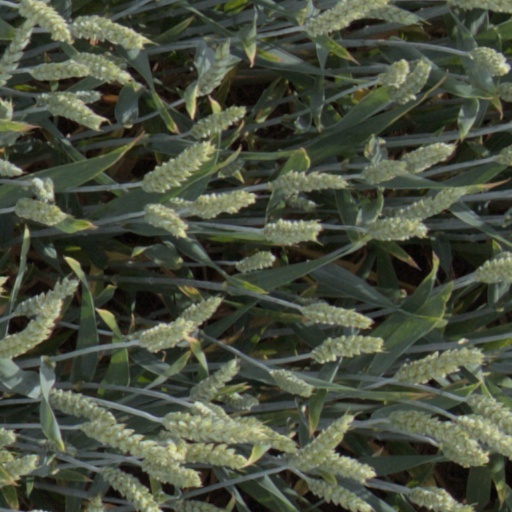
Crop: wheat